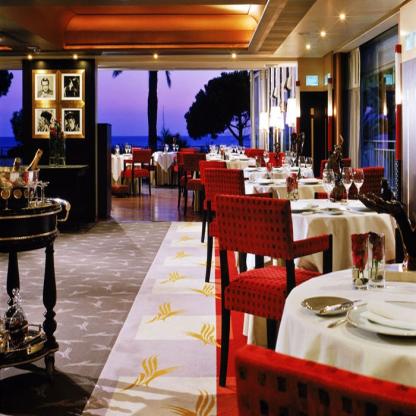
Scene: Indoor